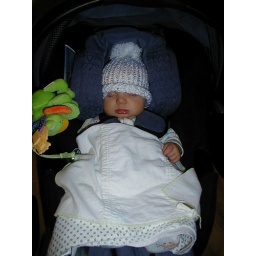
Liam in car seat